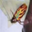
Label: cockroach